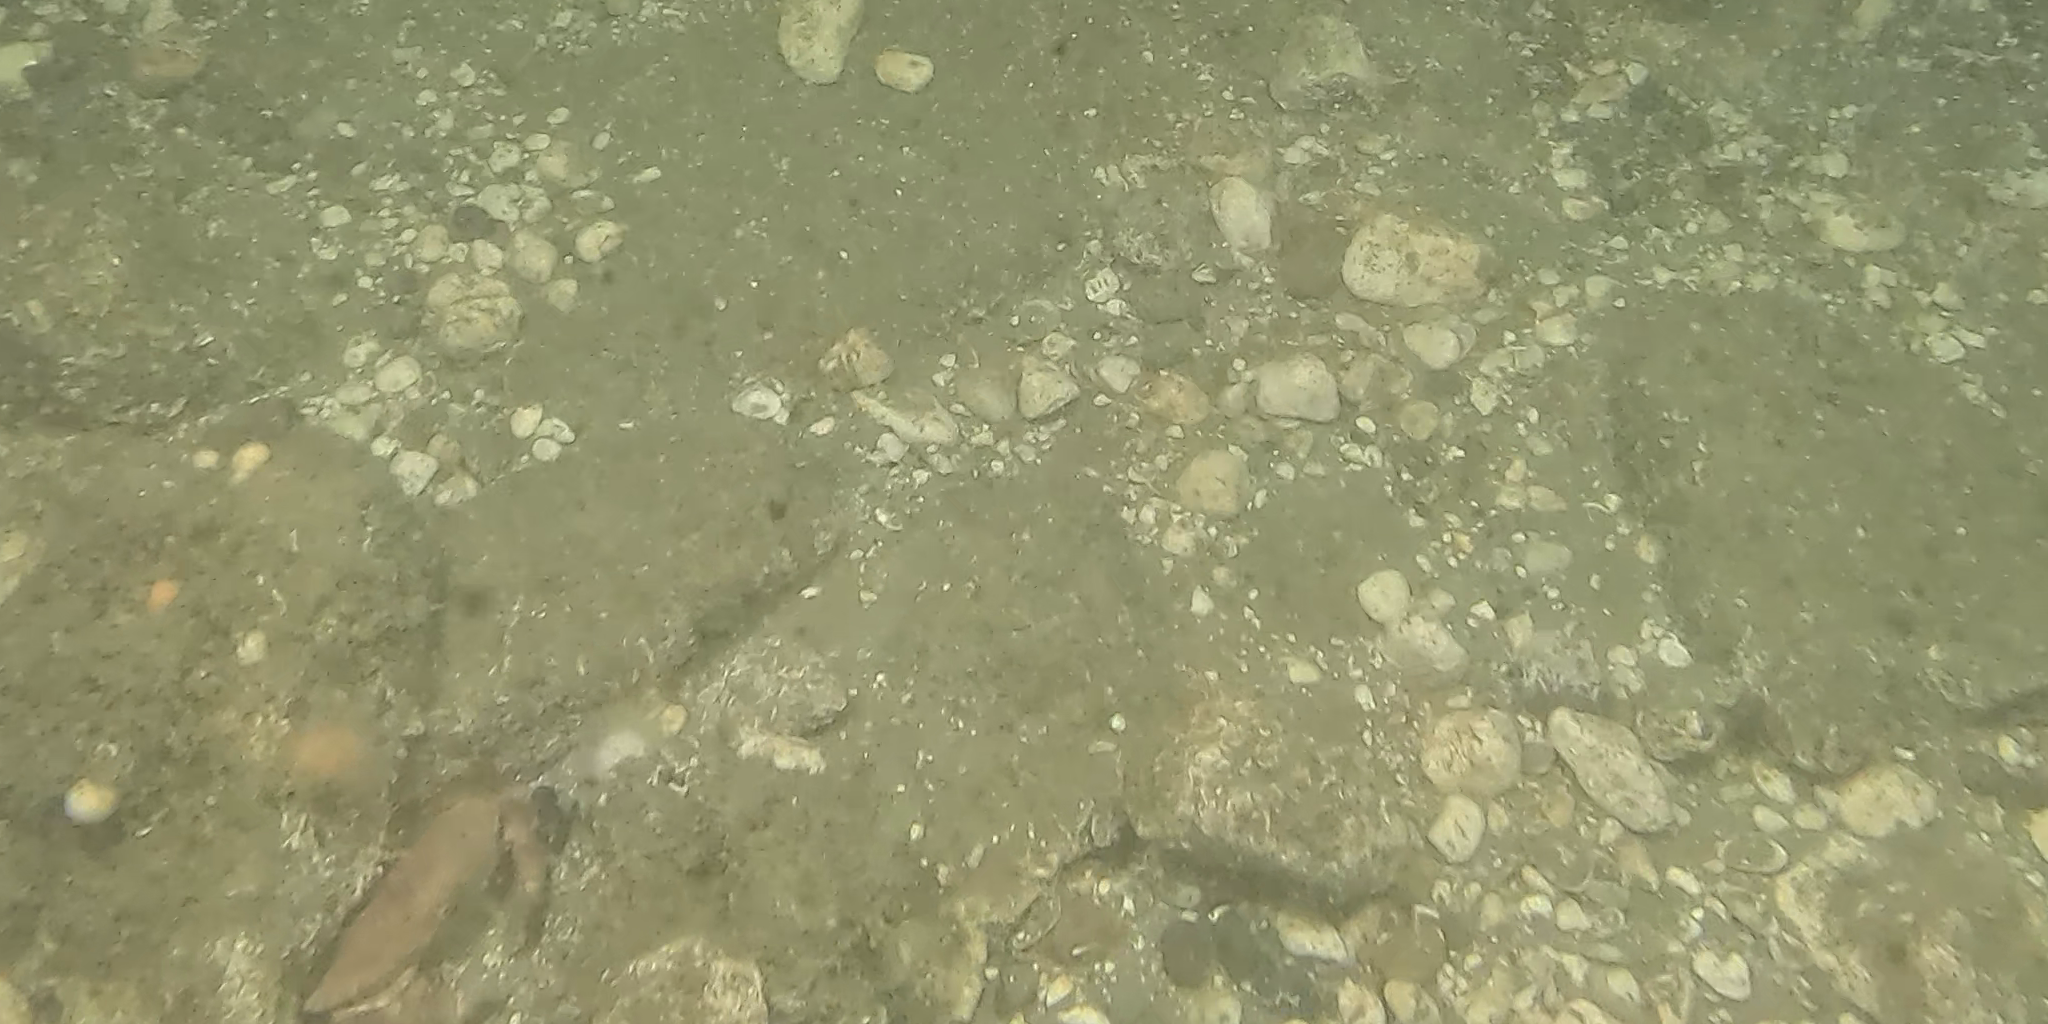
Seabed habitat: stone